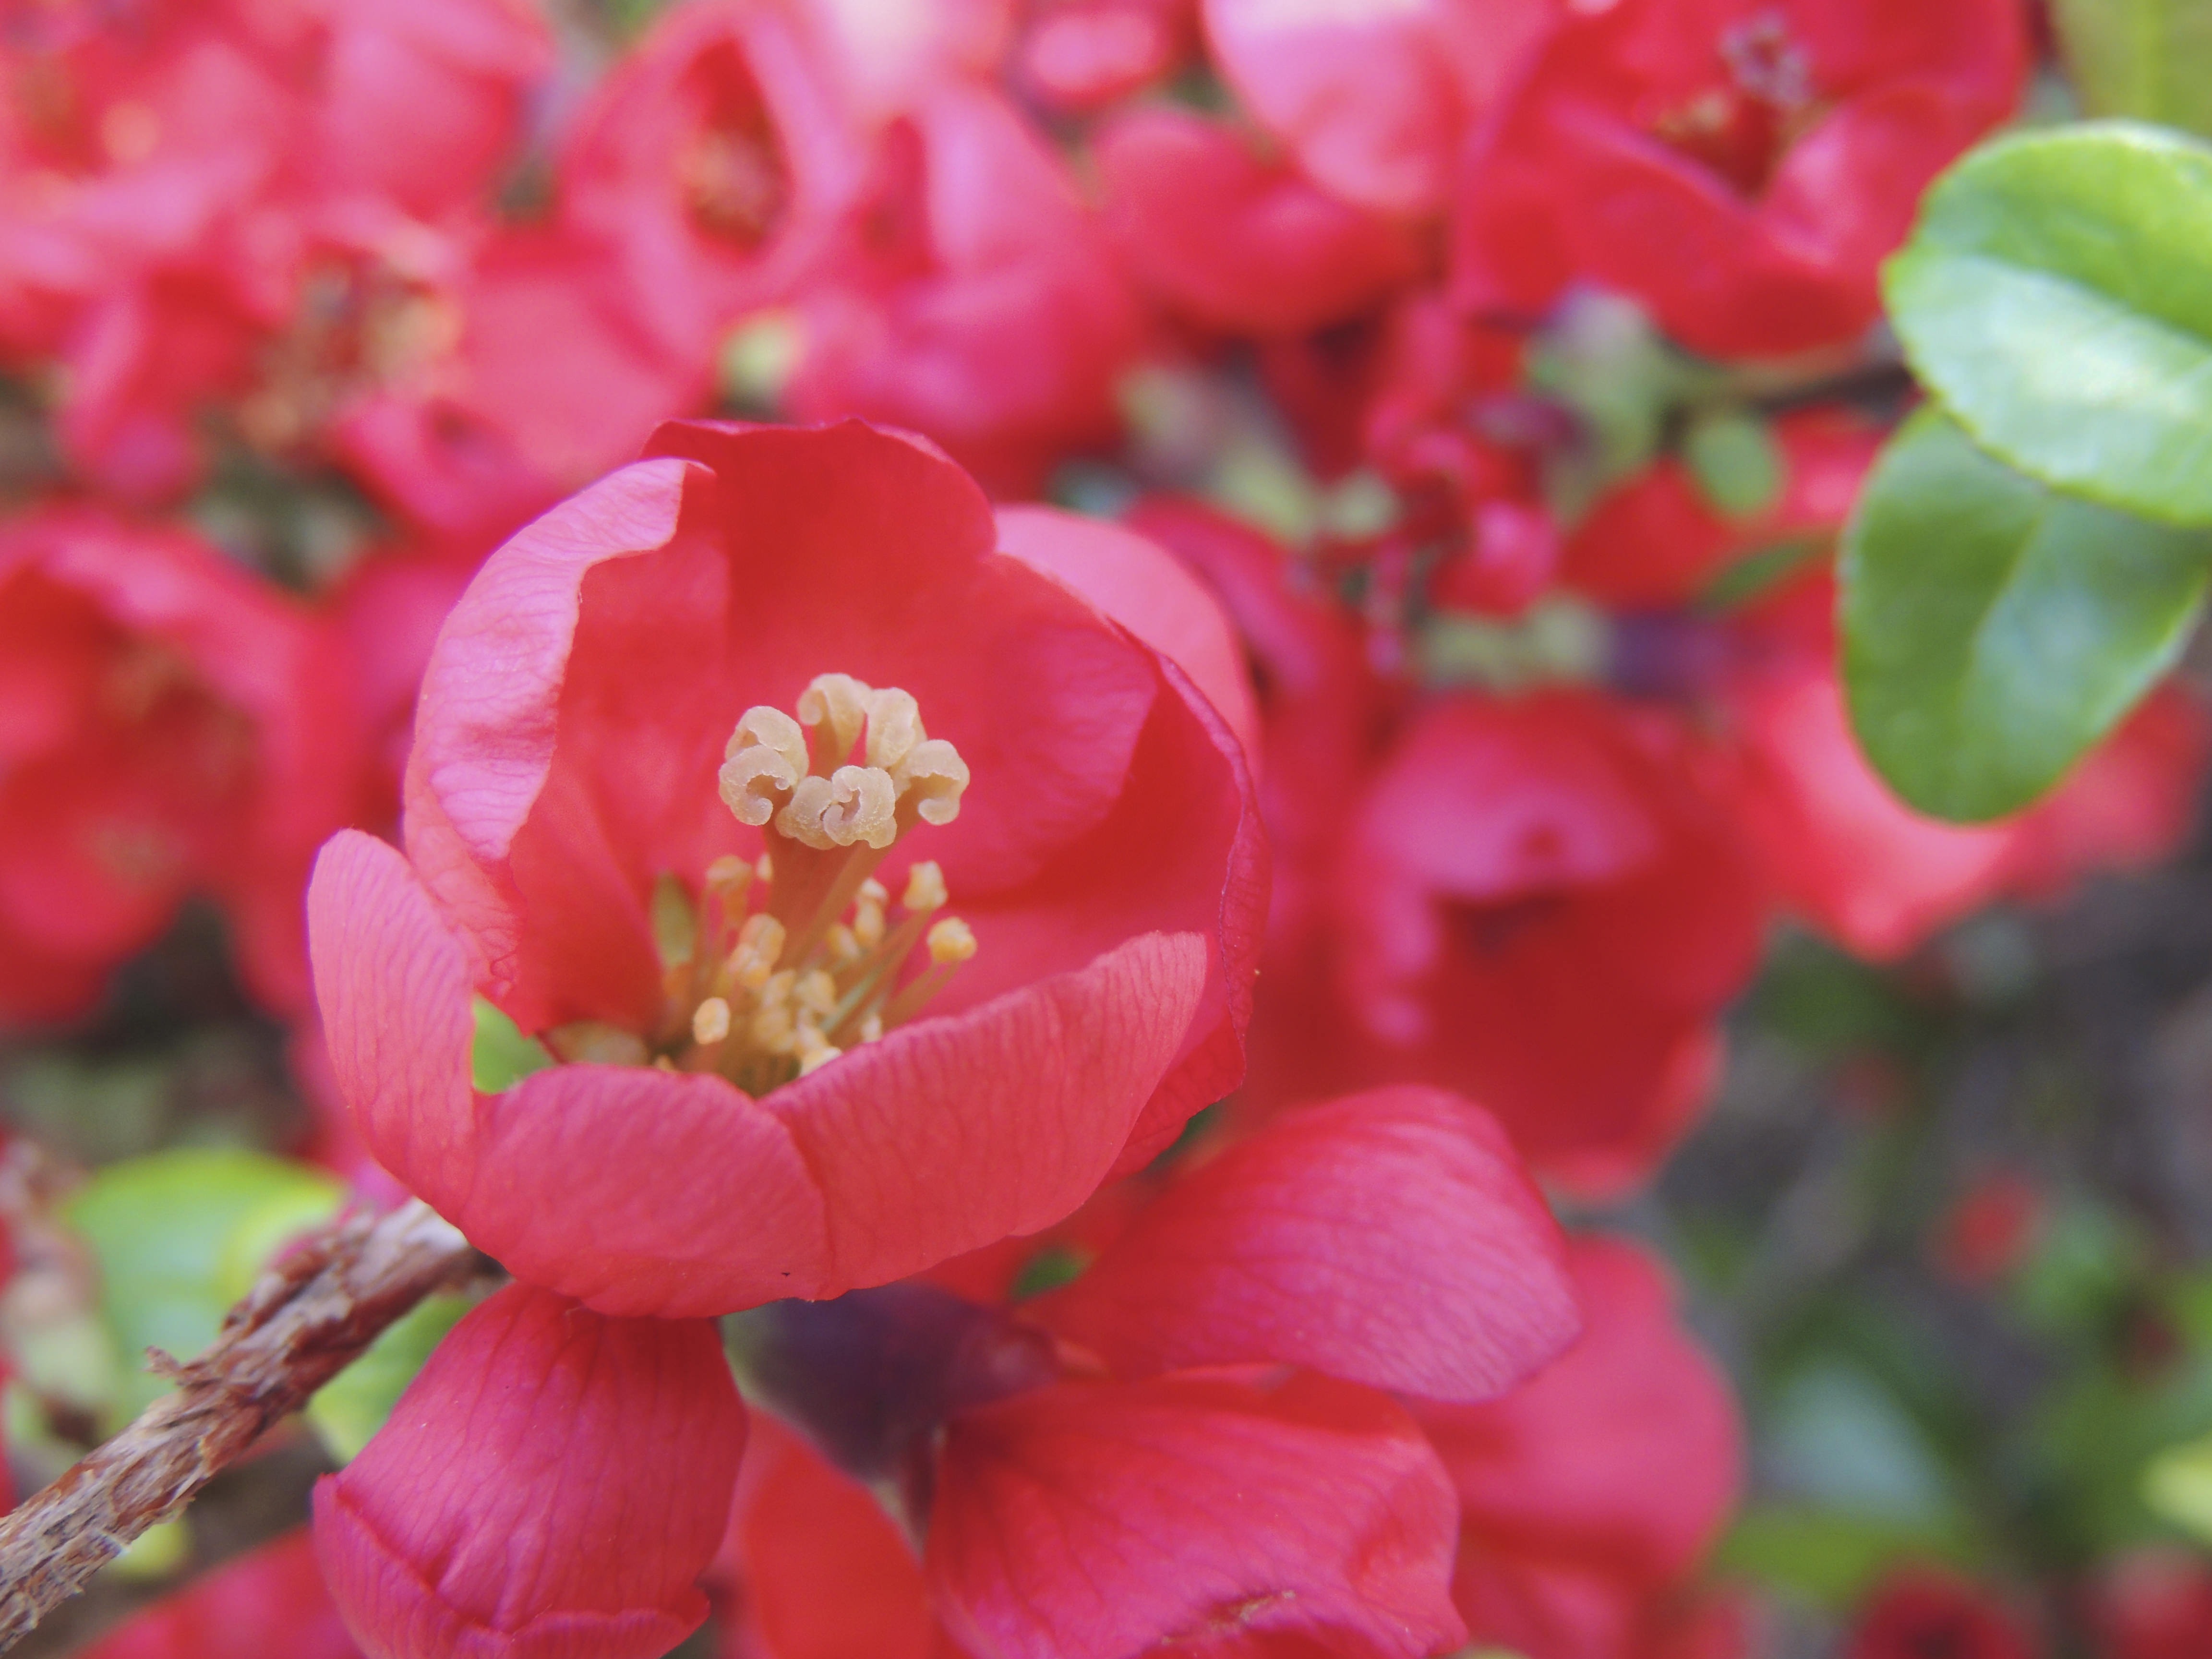
nature, blossom, plant, leaf, flower, petal, bloom, spring, red, produce, botany, garden, flora, shrub, macro photography, flowering plant, land plant